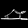
Label: Sandal